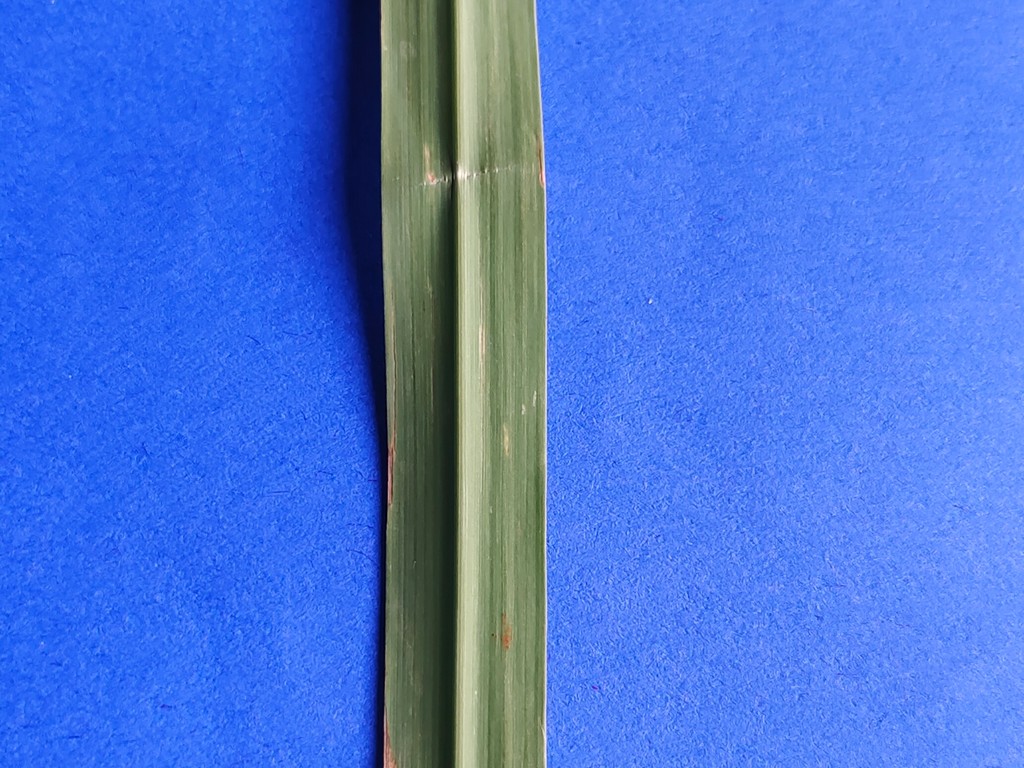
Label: Unhealthy